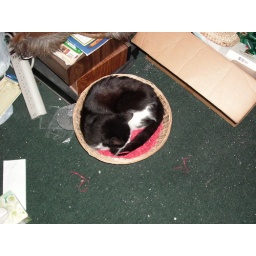
Here is a picture taken of lucky in the basket that I got fruit in, in 2007.